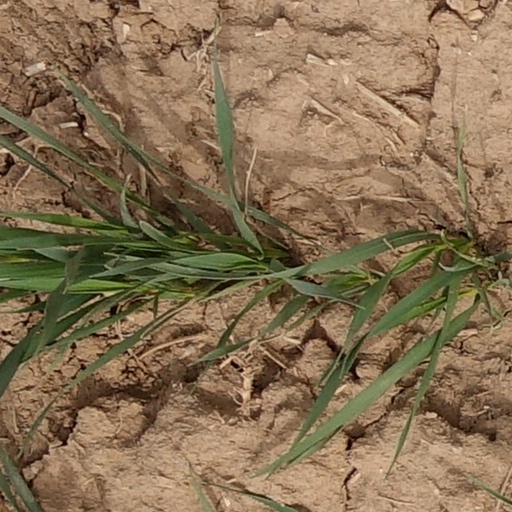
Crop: wheat